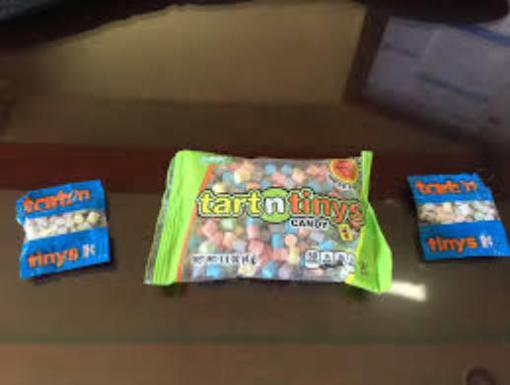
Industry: Food